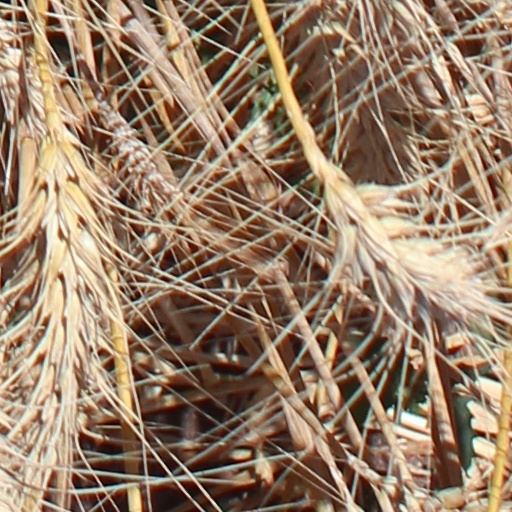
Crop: wheat